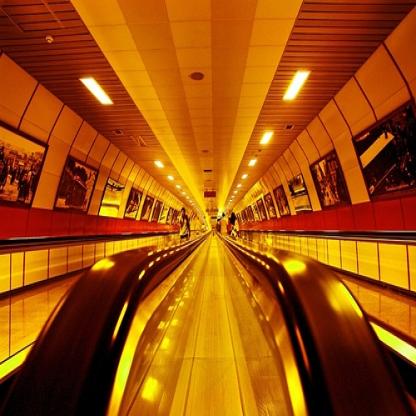
Scene: Indoor